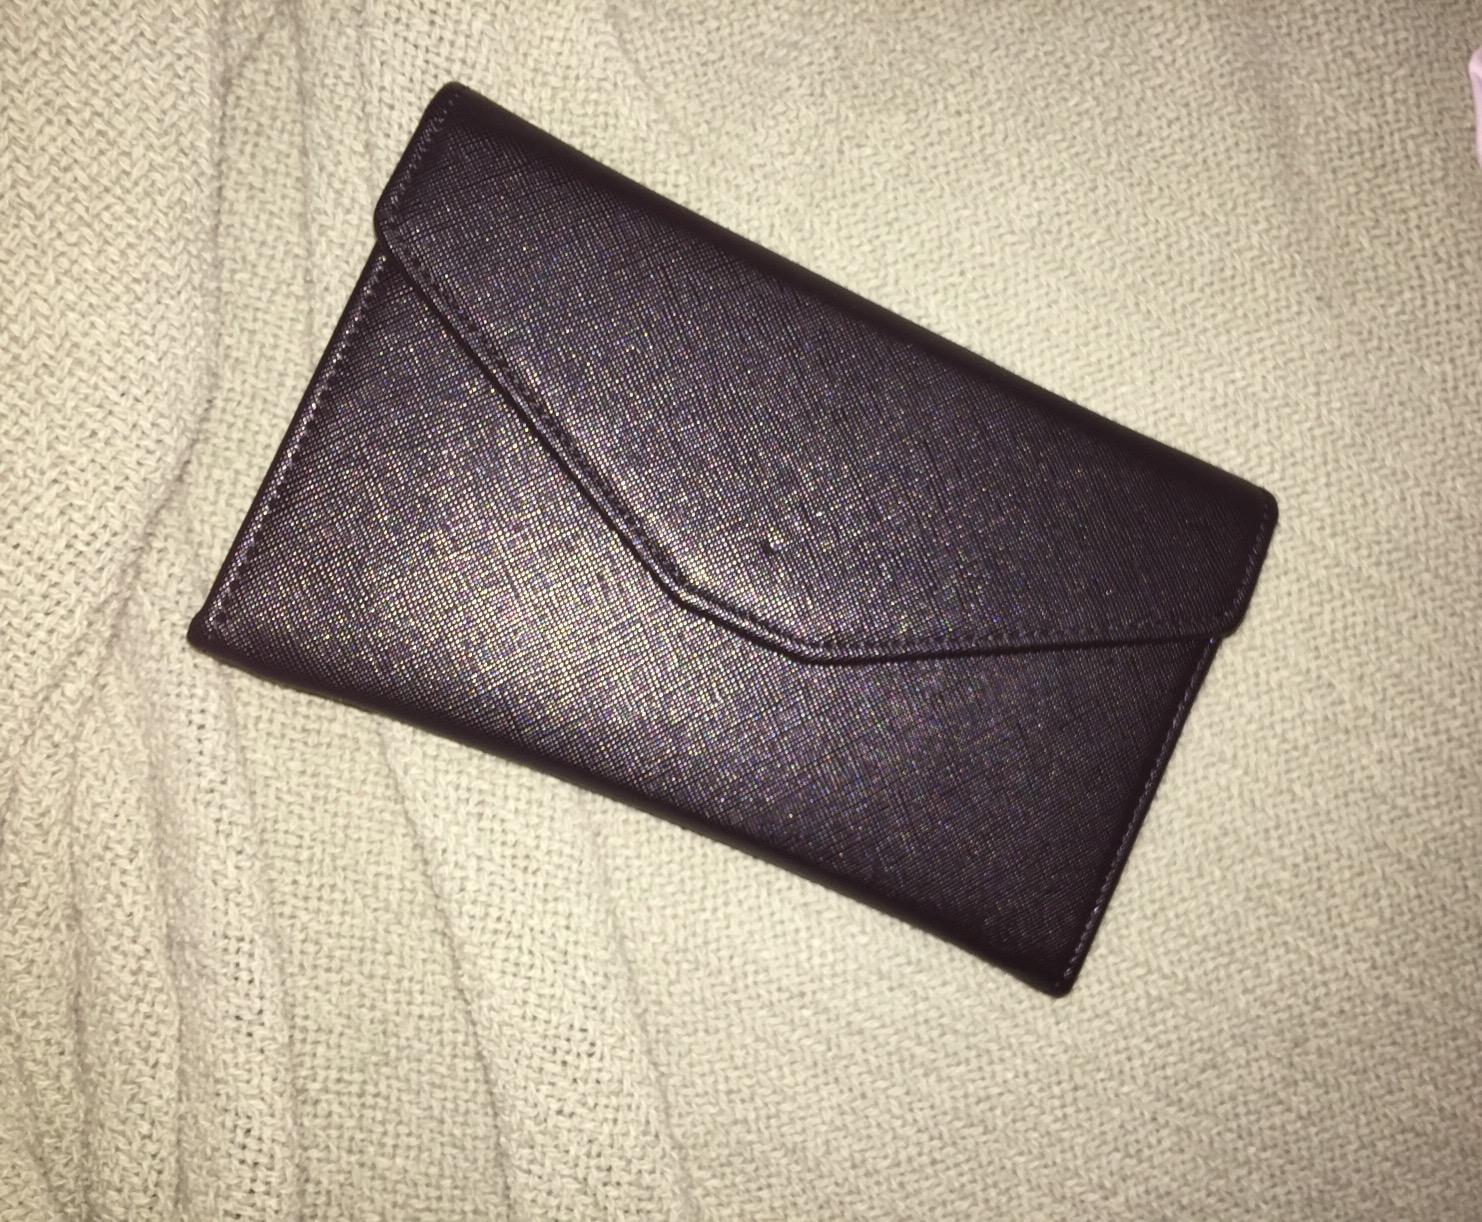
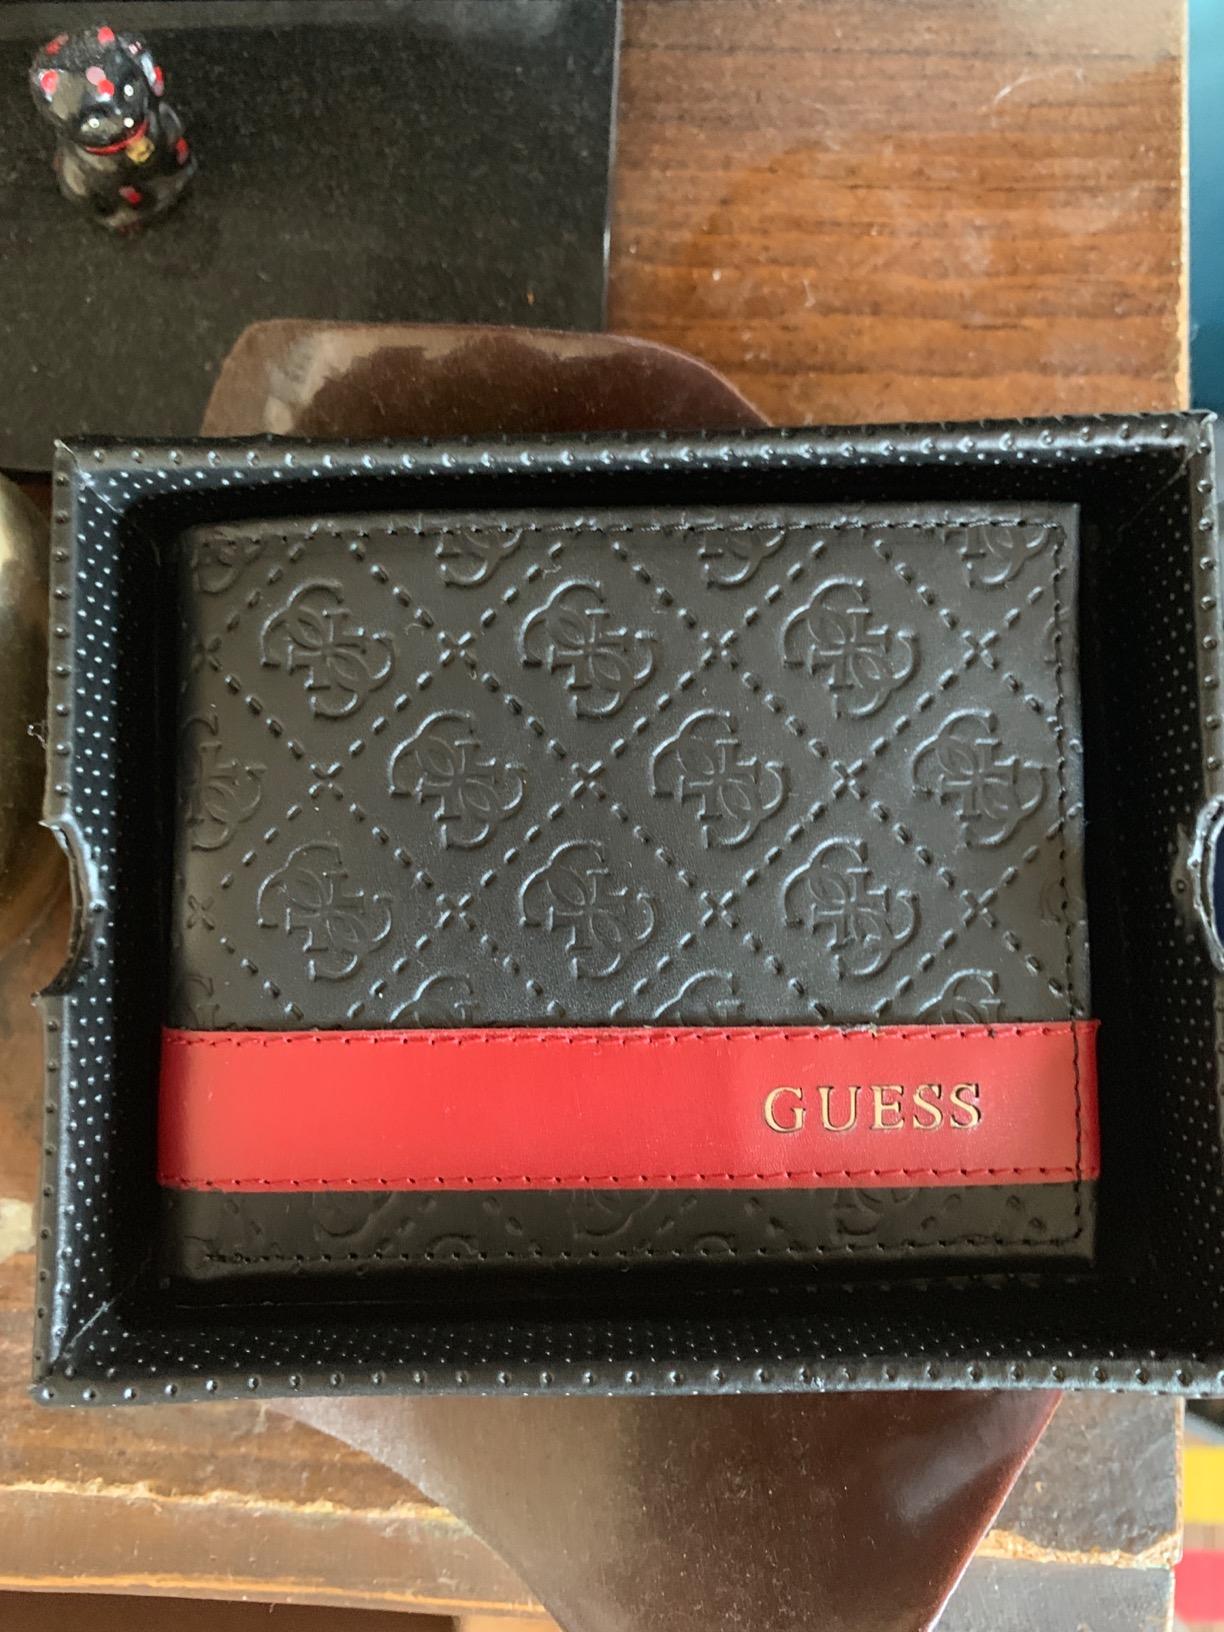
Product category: accessories_wallet
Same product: no